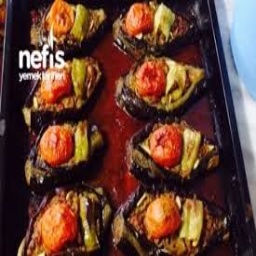
Label: karniyarik